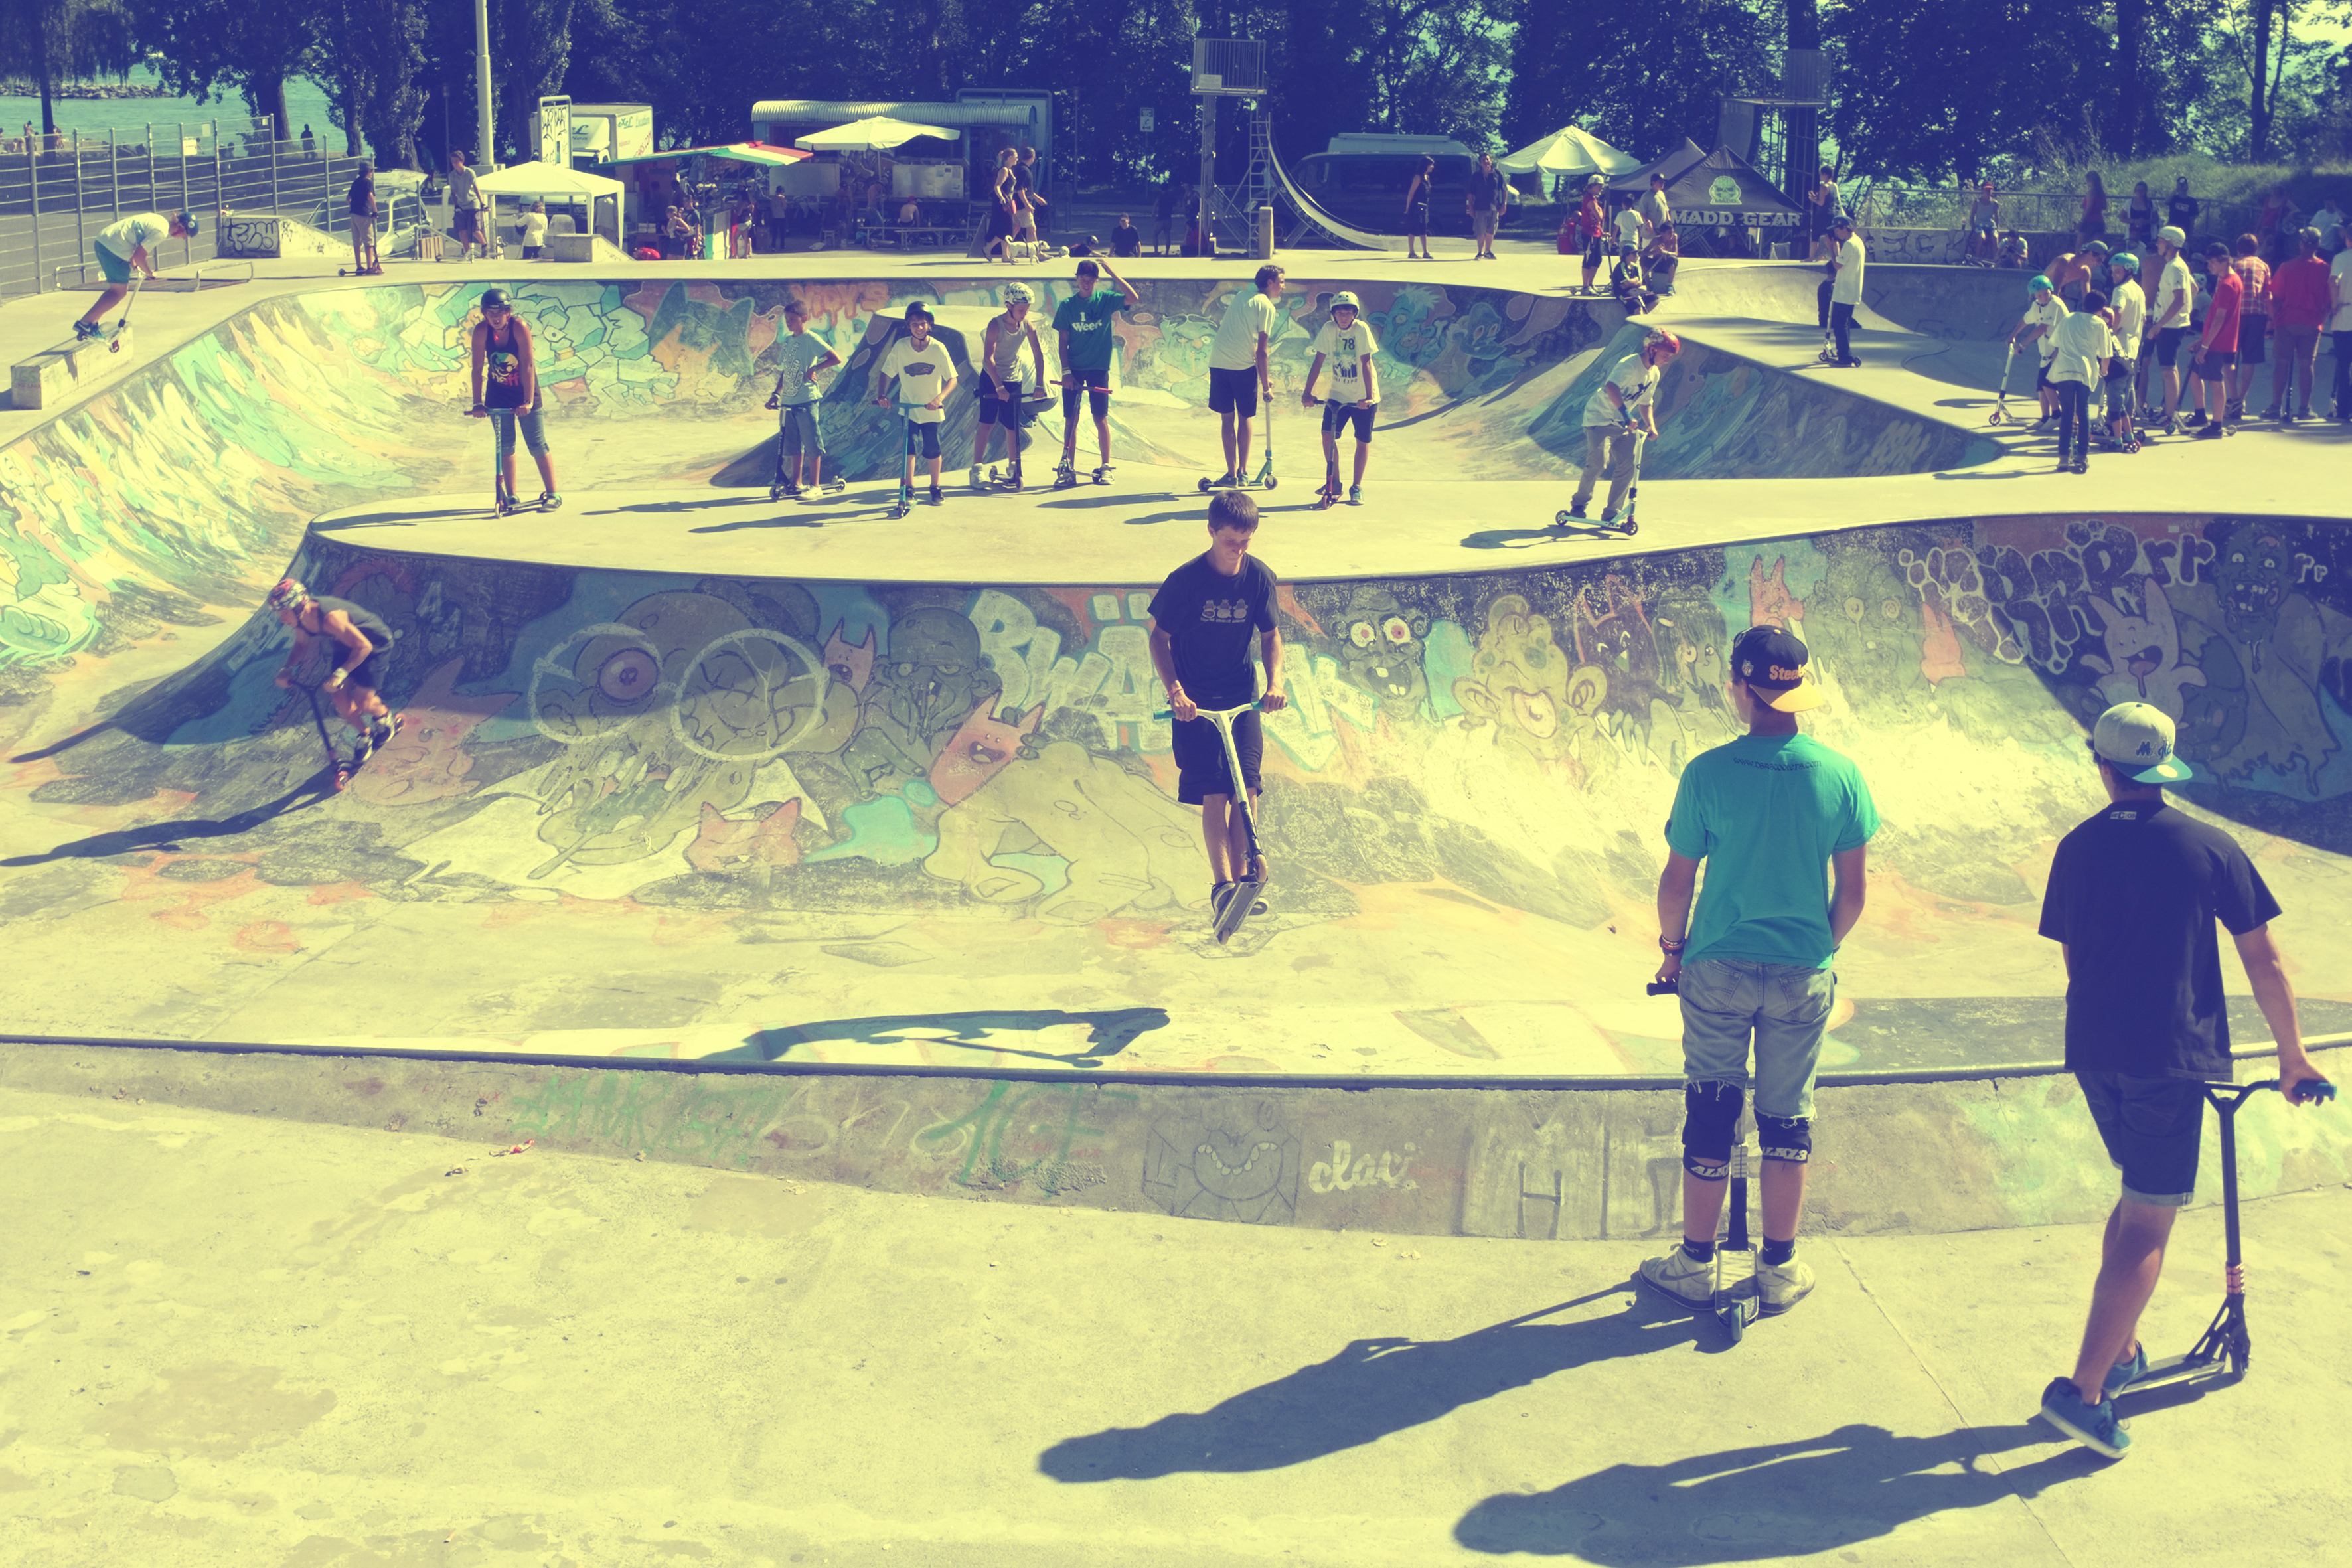
street, urban, fujifilm, 2012, x100, switzerland, fuji, finepixx100, lausanne, atmosphere of earth